Suessa Baldridge Blaine

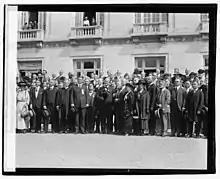
15th International Congress Against Alcoholism, September 1920

She was a member of the American Executive Committee, appointed by the U.S. Department of State to arrange for the Fifteenth International Congress, which was held at Washington, September 21–20, 1920. Blaine was the author of the pageant dedicated to the foreign nations represented at the Congress. Blain presented different tableaus involving the eras of American history and presented through living prototypes people whose lives illuminated American history. These included scenes to appeal strongly to the American spirit, such as that showing General Washington with makers of the Constitution and continental advisers in attendance. This pageant, entitled "The Spirit of Temperance", was written and presented by Blaine, with professional assistance in its direction, at the east front of the Capitol on the first evening of the Congress. She was long noted for her unusual ability in employing music and drama in the presentation of temperance messages, having written numerous songs and exercises for children and young people, which she has presented in connection with her work in Washington and in the field.